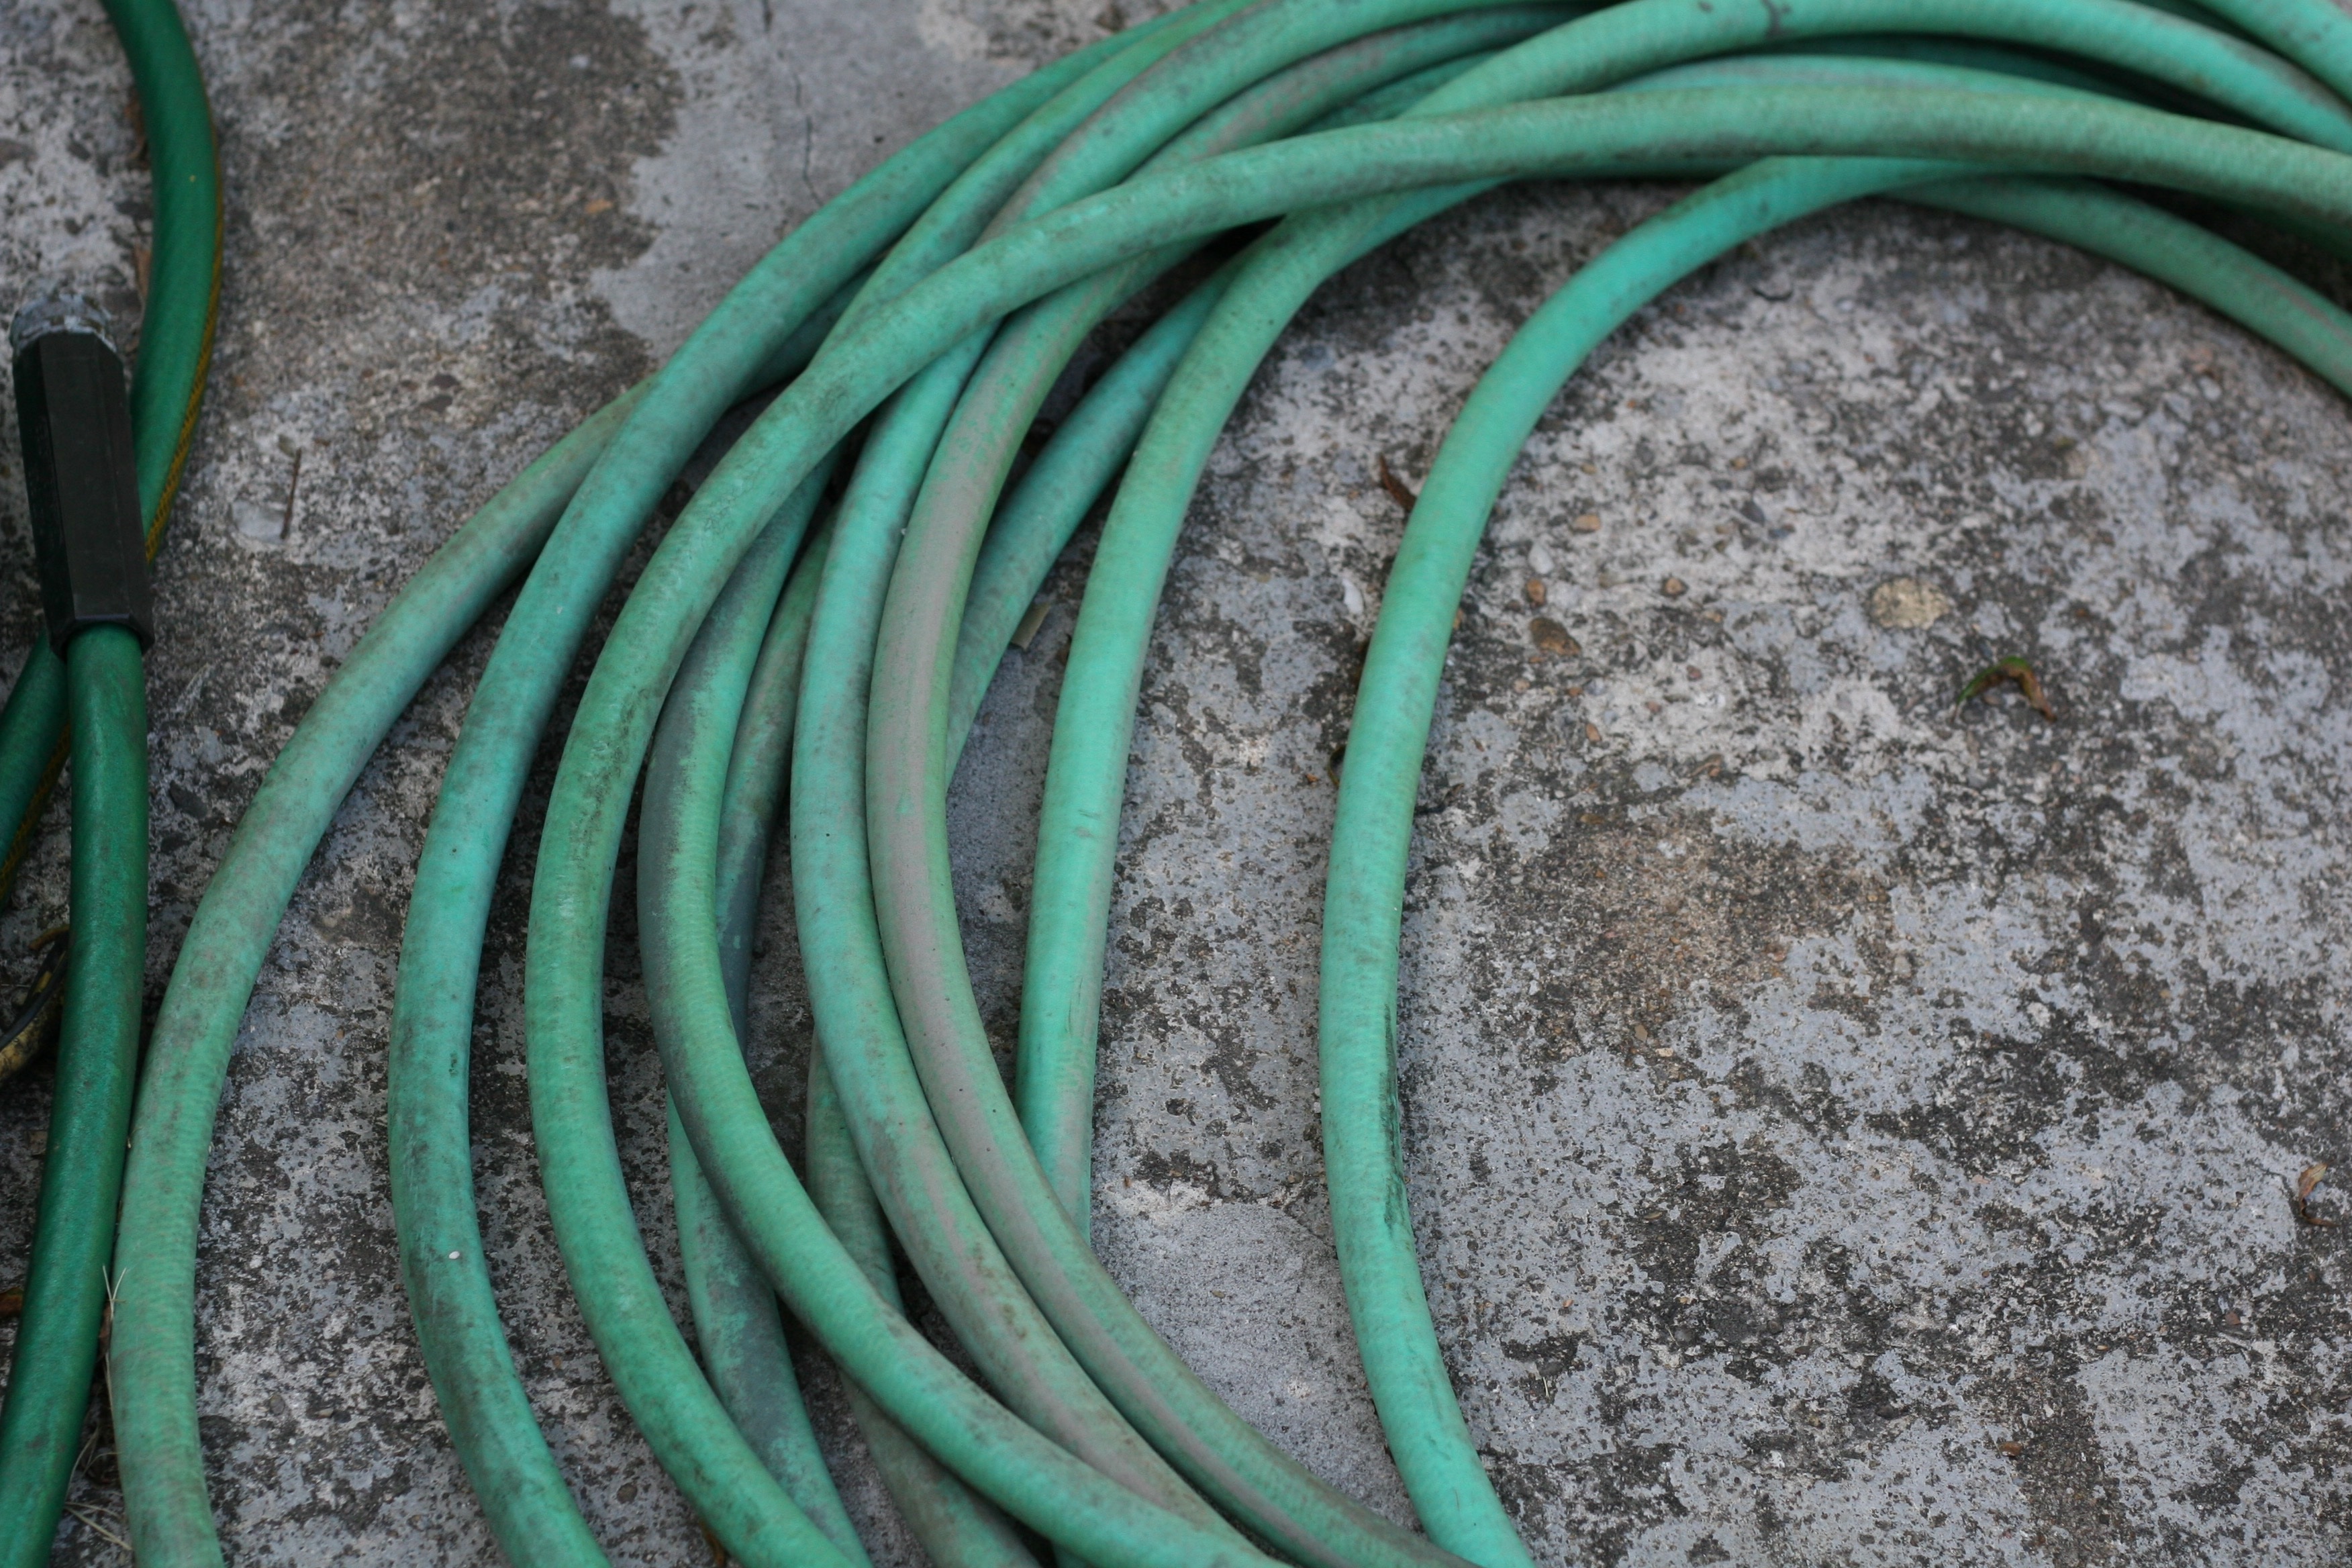
plant, lawn, tool, summer, food, green, equipment, produce, vegetable, garden, concrete, hose, watering, gardener